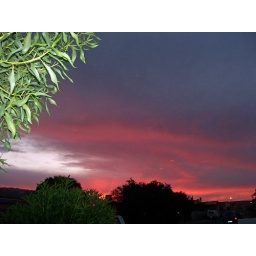
I deliberately took the piece of tree in the corner, to add to the contrast of the pink in the sky..........